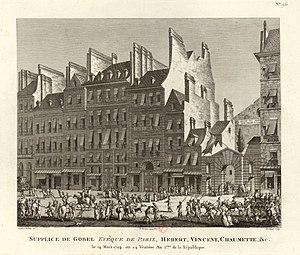
Jacques-René Hébert, Pierre-Gaspard Chaumette, François-Nicolas Vincent et Jean-Baptiste Gobel sont conduits en charrette à la guillotine le 24 ventôse an II (14 mars 1794). Tableau nº 96, extrait de la Collection complète des tableaux historiques de la Révolution française.
Les hébertistes, appelés les « exagérés » pendant la Révolution française, sont sous la Législative et la Convention principalement des membres du club des Cordeliers, appartenant pour un grand nombre aux rangs de la Montagne à la Convention, à l’administration de la Commune et du Département de Paris, et qui étaient en relation avec Jean-Nicolas Pache, Jean-Baptiste Bouchotte ou Jacques-René Hébert qui, lui-même, n’avait pas de parti à proprement parler.
Pierre-Gaspard Chaumette, dit Anaxagoras Chaumette, né le 24 mai 1763 à Nevers et mort guillotiné le 13 avril 1794 à Paris, fut procureur de la Commune de Paris pendant la Révolution française. Porte-parole des sans-culottes, artisan de la déchristianisation, il lutta aussi pour l'abolition de l'esclavage. Il fut condamné à la guillotine avec les hébertistes.
Maximilien de Robespierre, ou Maximilien Robespierre, est un avocat et homme politique français né le 6 mai 1758 à Arras et mort guillotiné le 28 juillet 1794 à Paris, place de la Révolution. Il est l'une des principales figures de la Révolution française et demeure aussi l'un des personnages les plus controversés de cette période.
Jacques-René Hébert, né à Alençon le 15 novembre 1757 et guillotiné à Paris le 24 mars 1794 est un homme politique et journaliste français.